Season

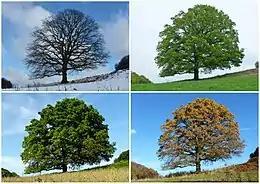
Four temperate and subpolar seasons: (above) winter, spring, (below) summer, autumn

Most calendar-based partitions use a four-season model to demarcate the warmest and coldest seasons, which are further separated by two intermediate seasons. Calendar-based reckoning defines the seasons in relative rather than absolute terms, so the coldest quarter-year is considered winter even if floral activity is regularly observed during it, despite the traditional association of flowers with spring and summer. The major exception is in the tropics where, as already noted, the winter season is not observed.